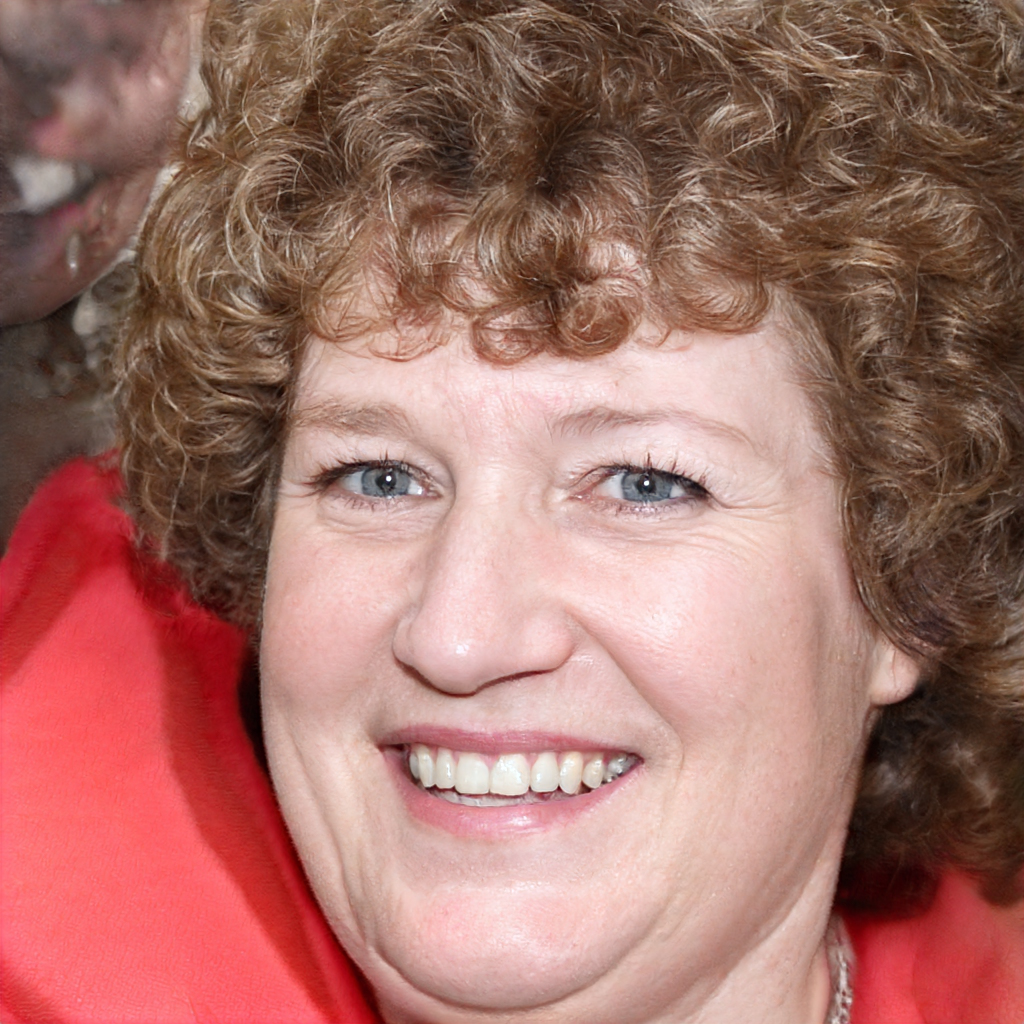
Gender: Female